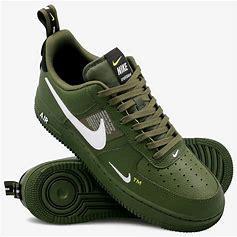
Brand: Nike
Model: Air Force 1 07 LV8